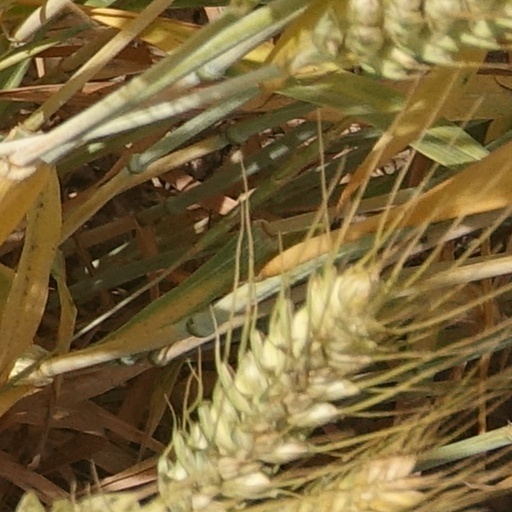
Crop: wheat